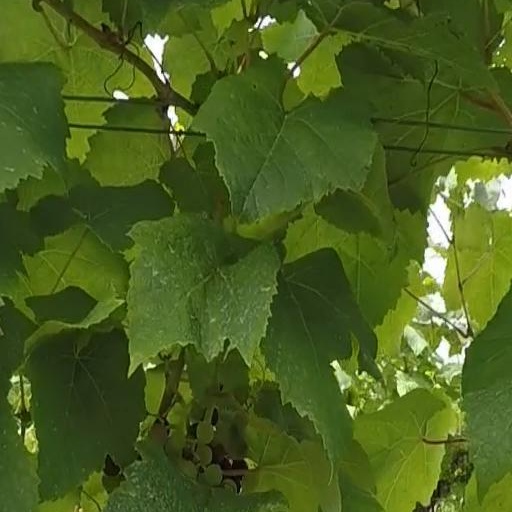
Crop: grape